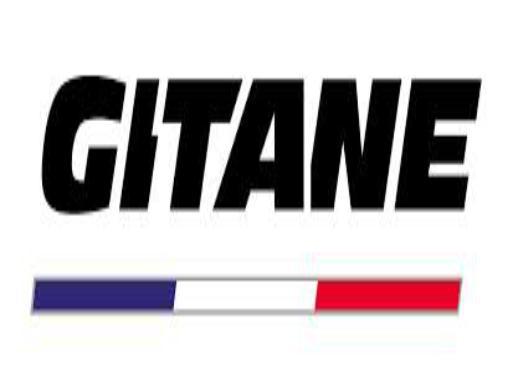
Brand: gitane
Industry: Transportation